Augustine United Church

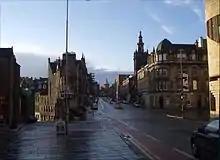
View along George IV Bridge, with Augustine United Church tower on the right

The congregation began in 1802 in the Old Town area of Edinburgh and had a chapel in Chambers Street. The congregation outgrew the chapel, and in 1855 it was demolished to make way for the Industrial Museum of Scotland. The present building at 41 George IV Bridge was started in 1857 and completed in 1861. Its architecture is a freestyle mixture of Romanesque, Renaissance and Classical features topped by a three-tiered tower. It was made a Category B listed building in 1970. The building has recently been renovated and upgraded and is now called the Augustine Church Centre.